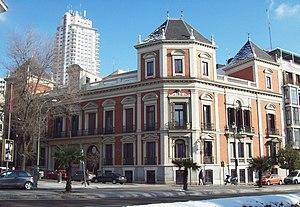
Enrique de Aguilera y Gamboa, marquis de Cerralbo est un archéologue, collectionneur et homme politique espagnol.